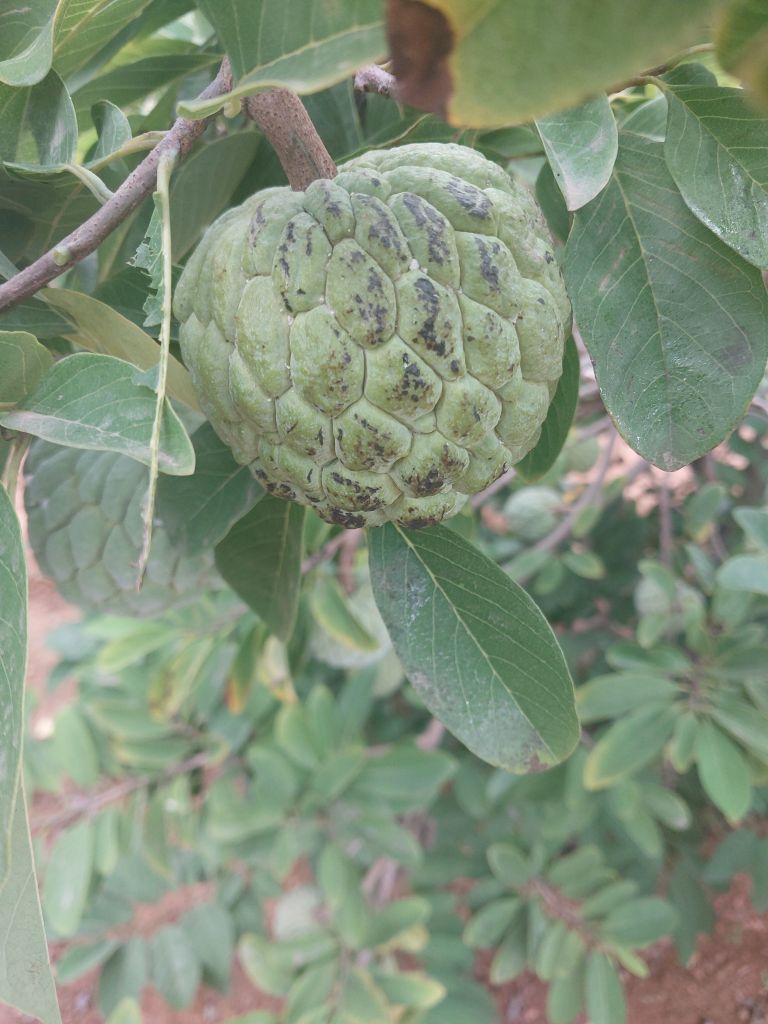
Disease label: Blank Canker